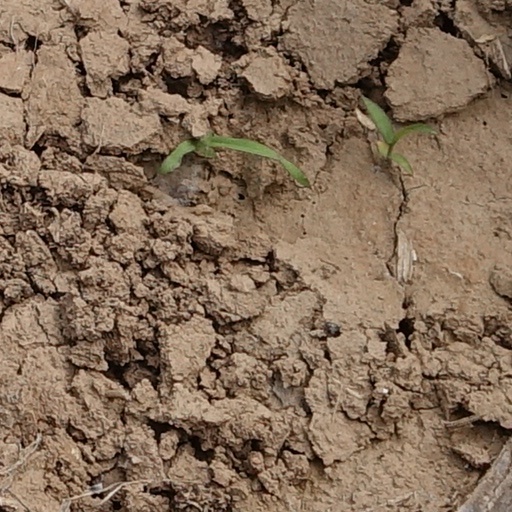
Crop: wheat